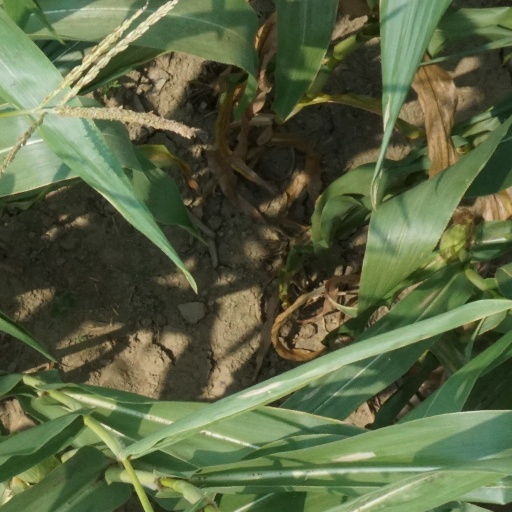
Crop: maize; corn